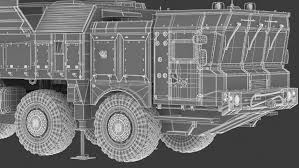
Label: Air Defense